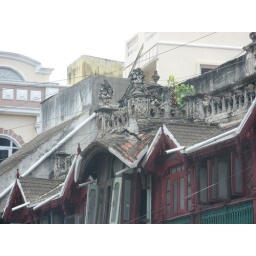
Crumbling house in a busy street